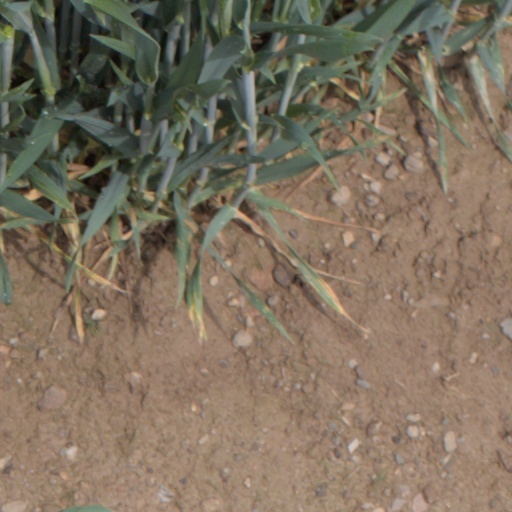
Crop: wheat